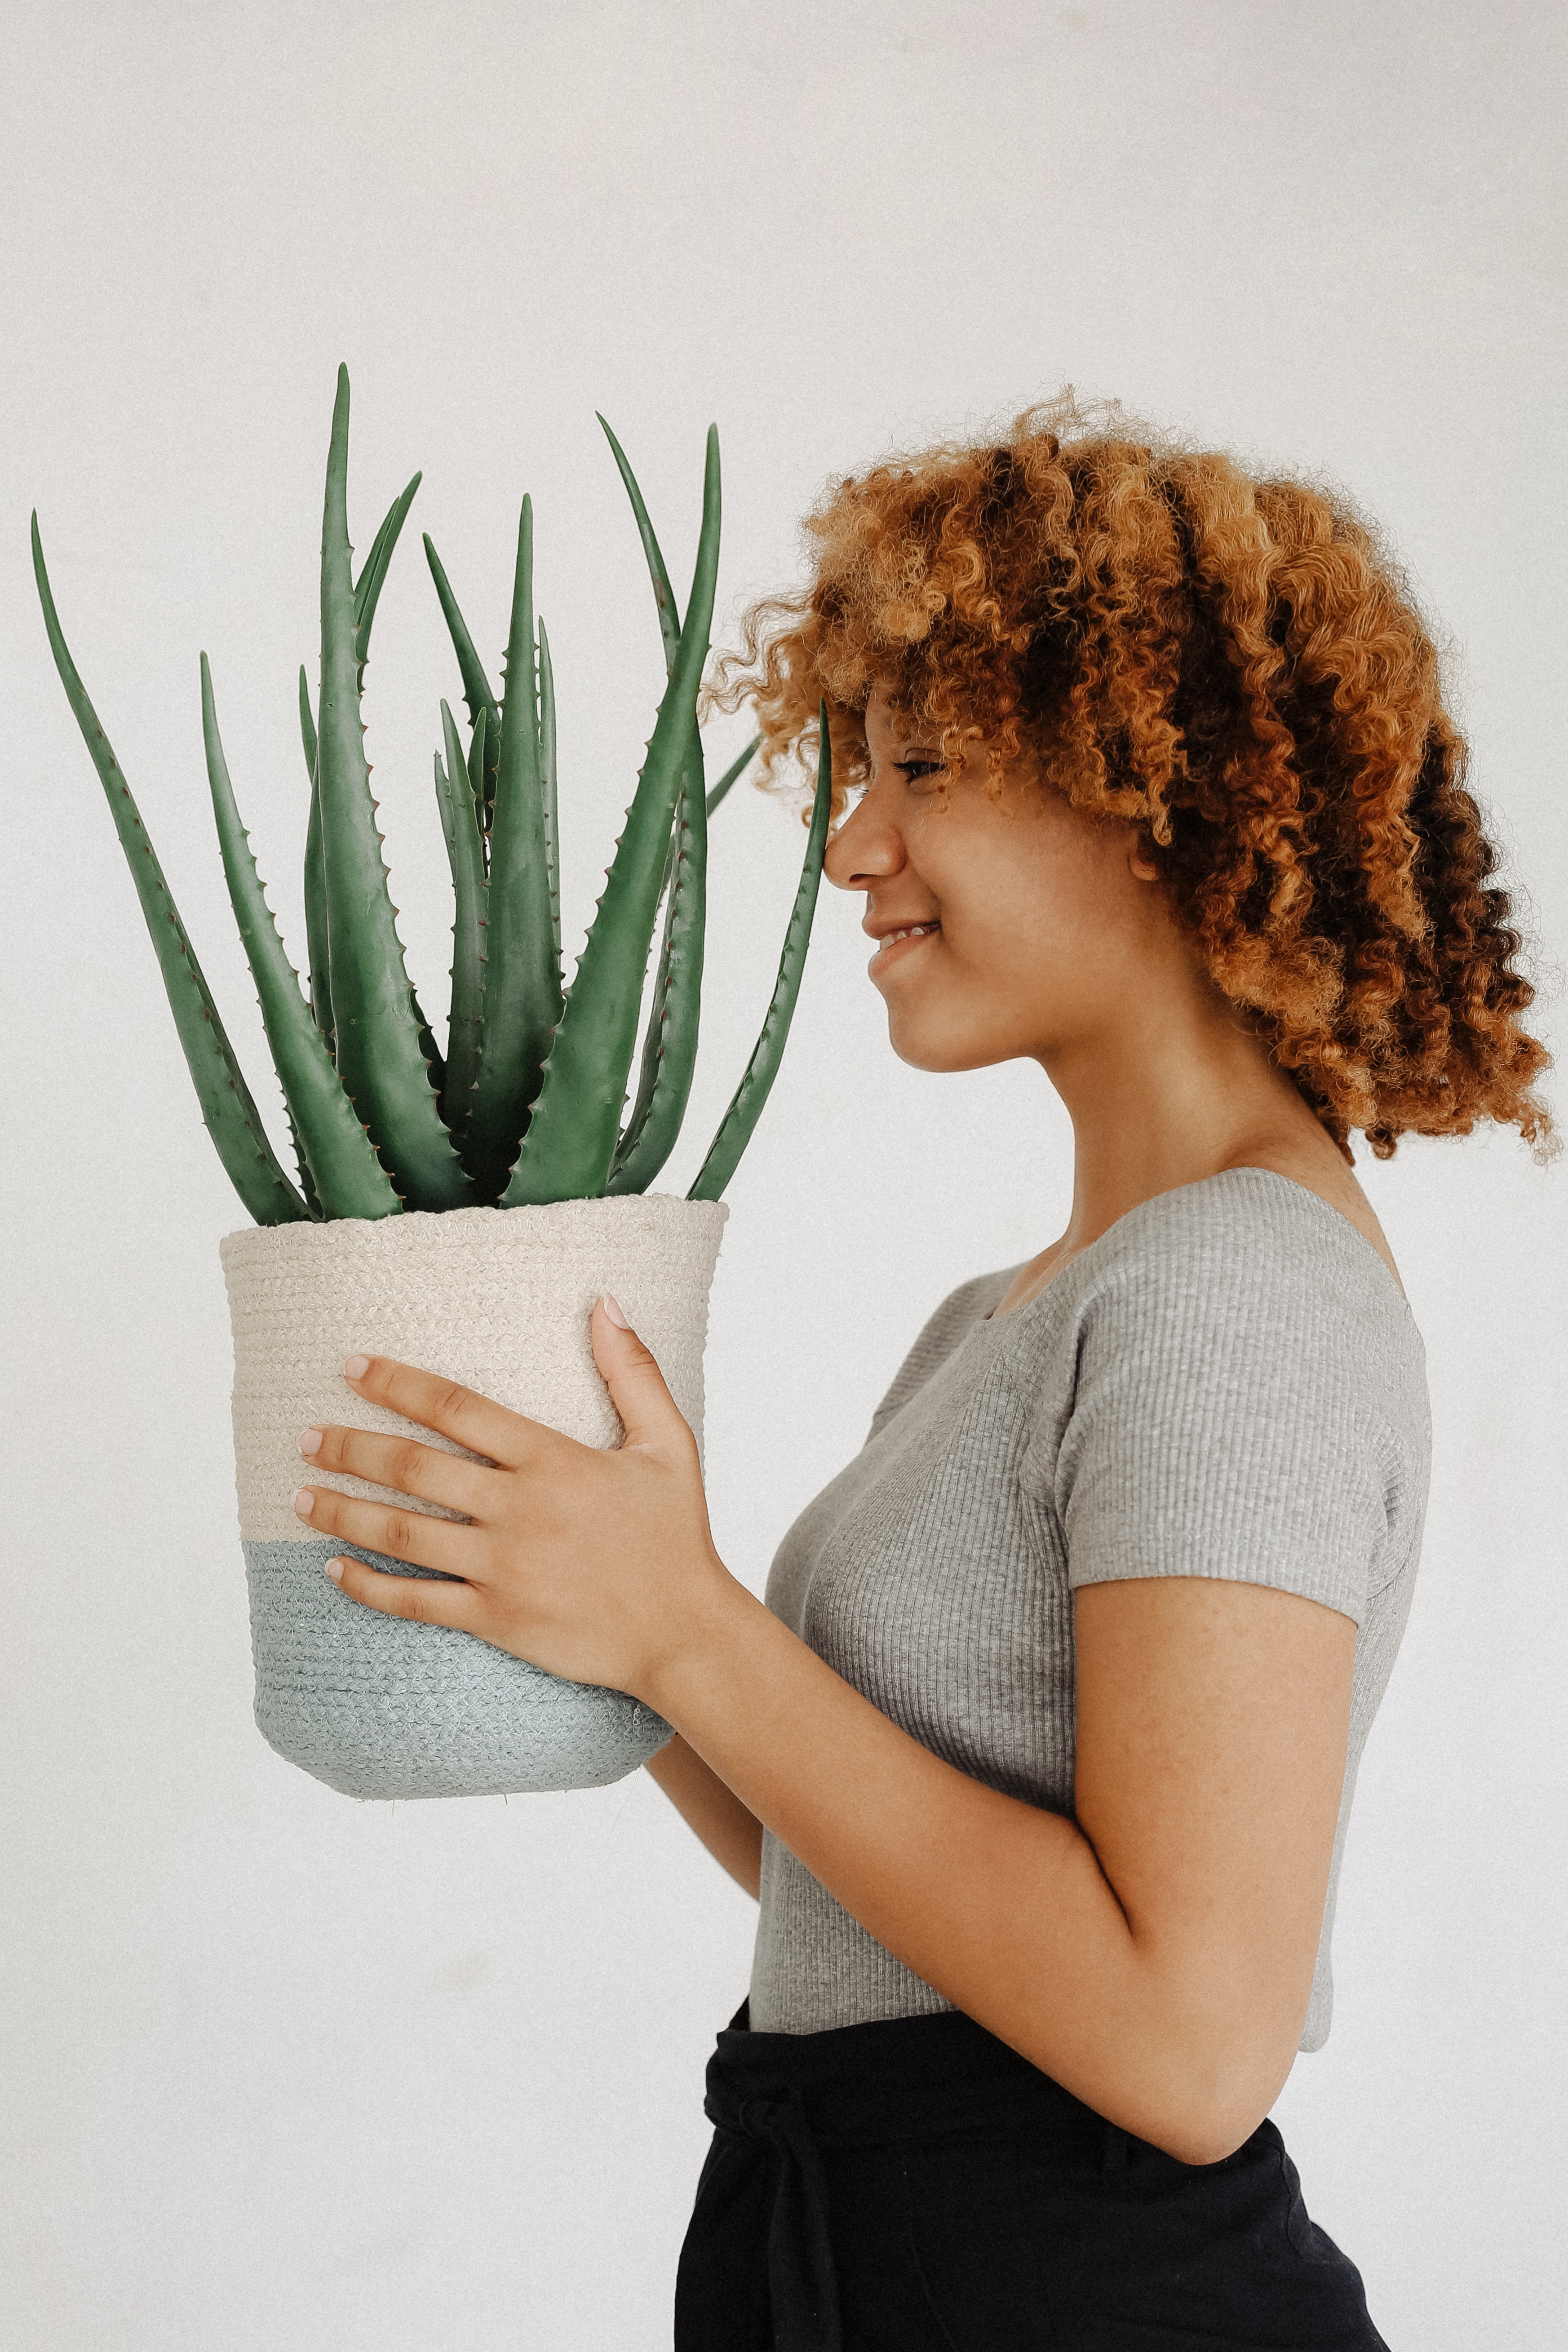
flowerpot, plant, aloe, houseplant, botany, flower, leaf, cactus, succulent plant, xanthorrhoeaceae, hand, agave, perennial plant